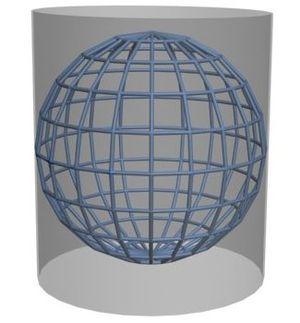
La projection cartographique est un ensemble de techniques géodésiques permettant de représenter une surface non plane dans son ensemble ou en partie sur la surface plane d'une carte.